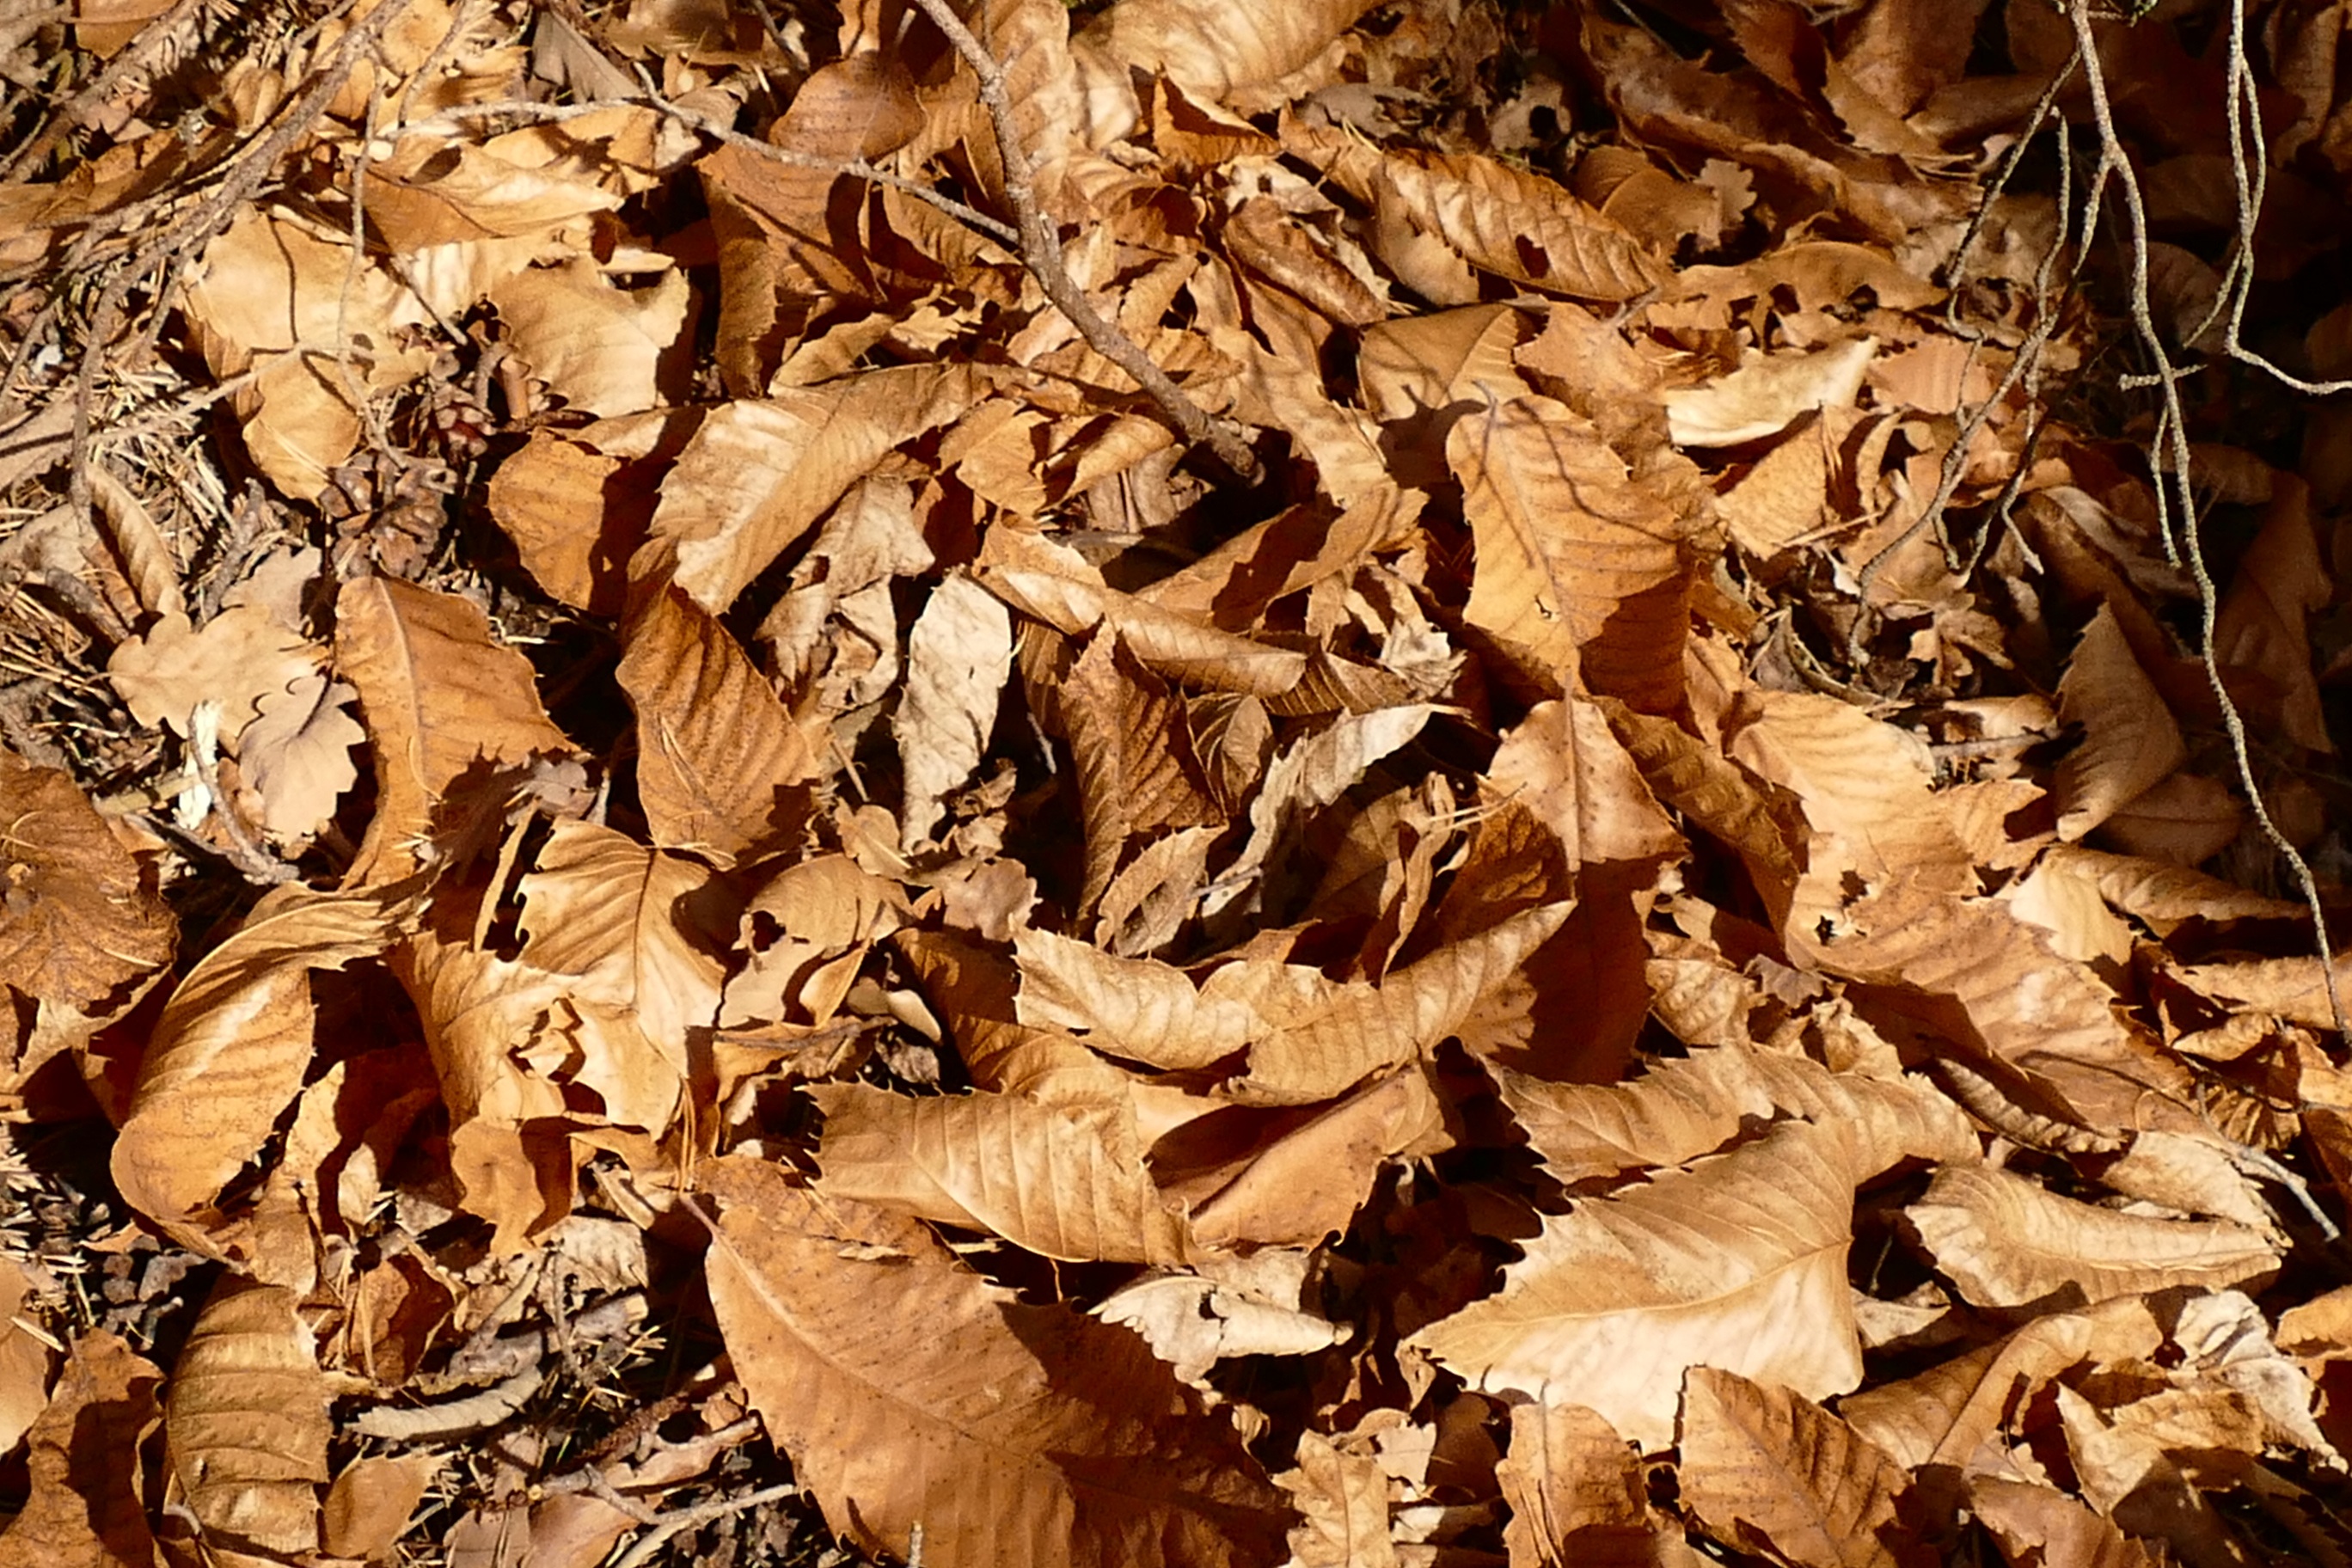
tree, nature, forest, branch, plant, wood, leaf, flower, trunk, dry, autumn, brown, soil, dried, season, autumn mood, leaves, deciduous, fall foliage, leaves in the autumn, fall leaves, chestnut, leaves autumn, woody plant, land plant